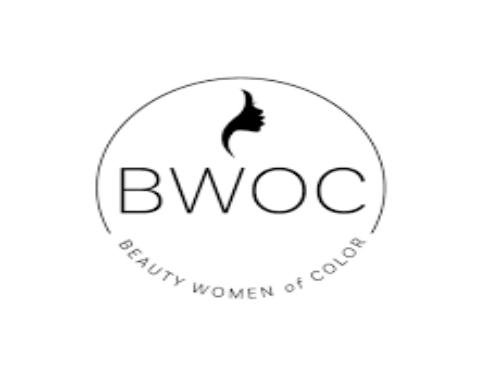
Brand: BWOC
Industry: Others